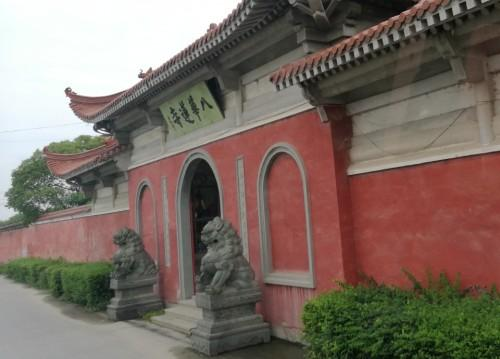
地标名称：八华莲寺
所在城市：温州市·乐清市